Looney Tunes Super Stars' Daffy Duck: Frustrated Fowl

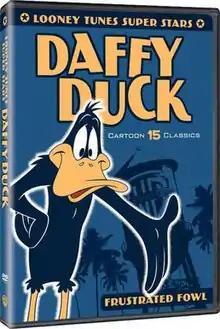
DVD cover

Looney Tunes Super Stars' Daffy Duck: Frustrated Fowl is a DVD of 15 new-to-DVD Daffy Duck cartoons that was released on August 10, 2010.